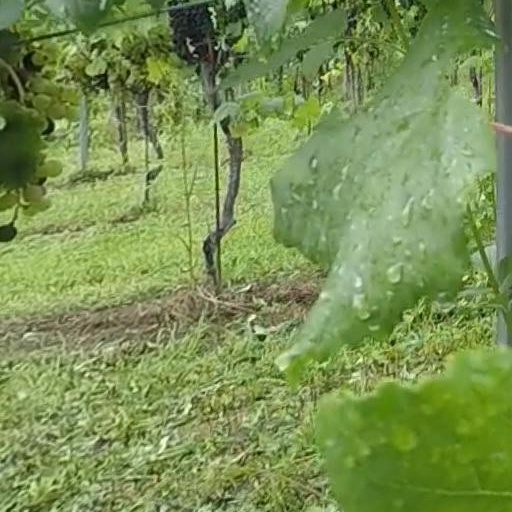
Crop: grape